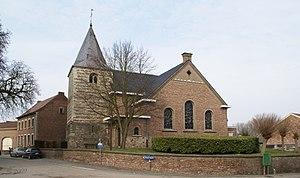
Piringen (Belgique): ferme et églisedans la rue Tomstraat